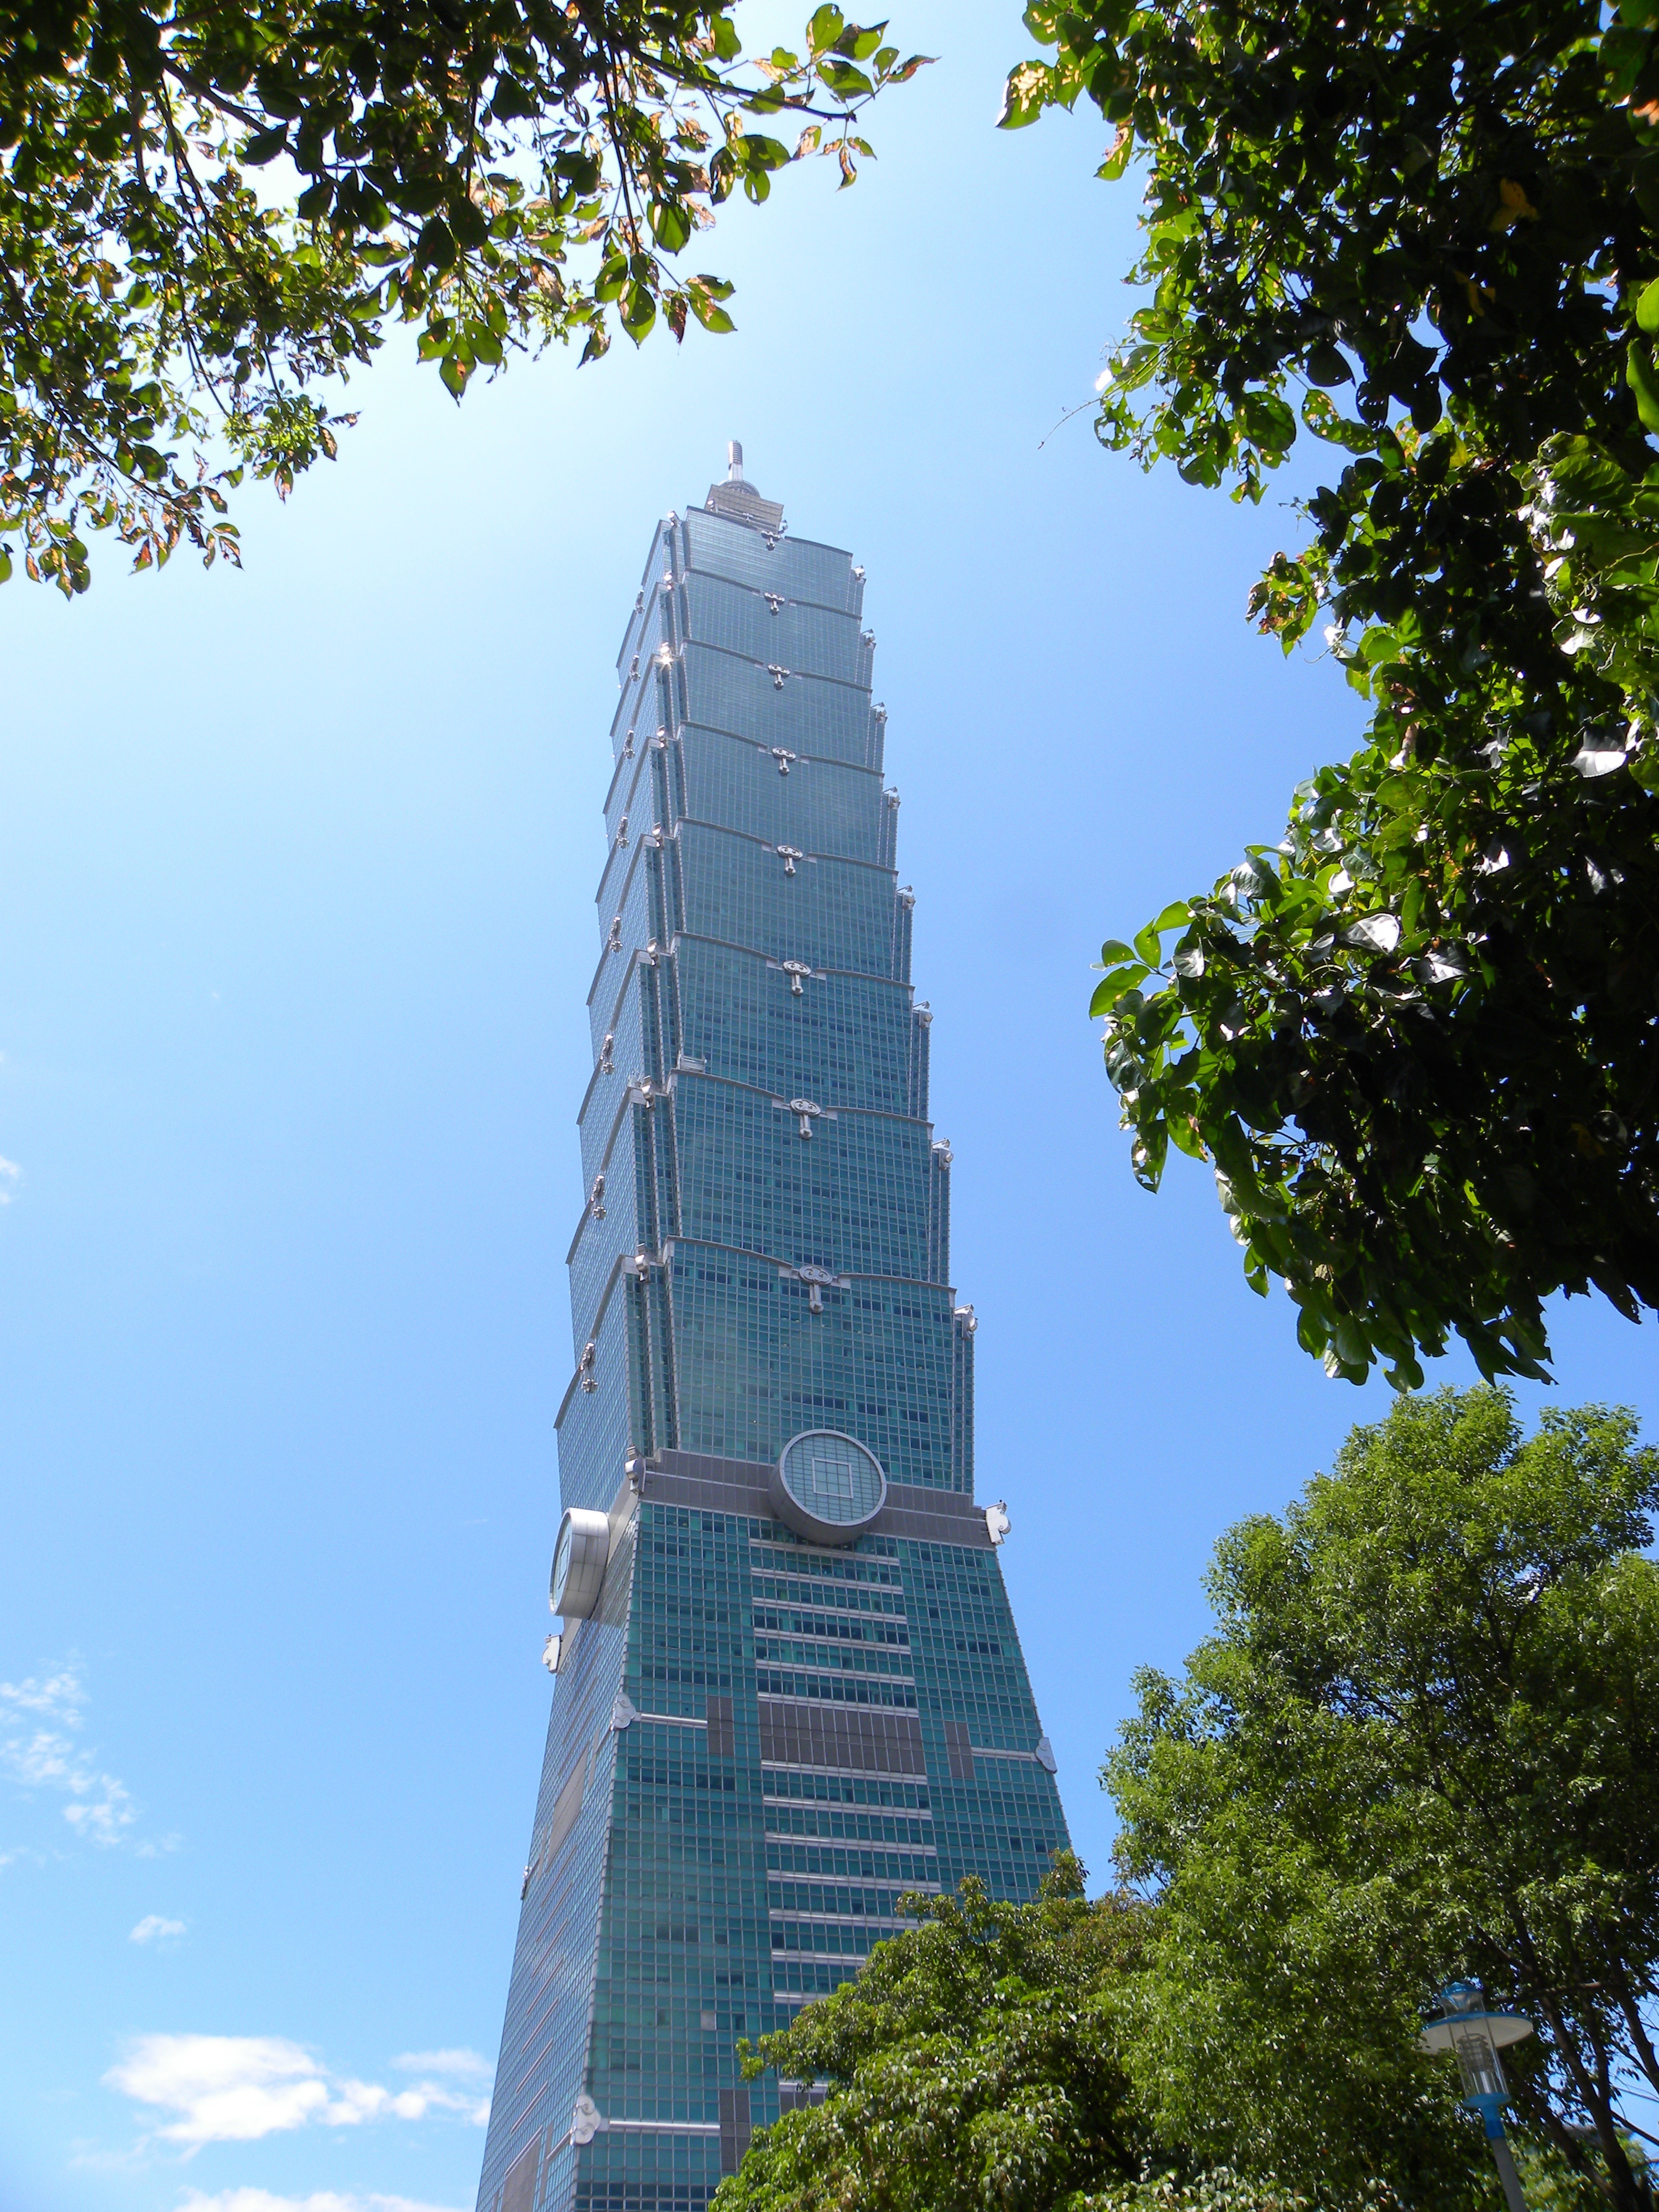
tree, architecture, building, city, skyscraper, downtown, tower, landmark, tower block, taipei, taiwan, 101, urban area, city mall